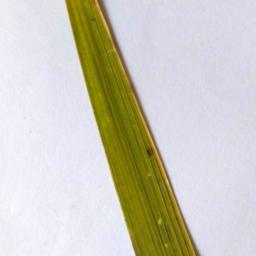
Label: Rice___Brown_Spot